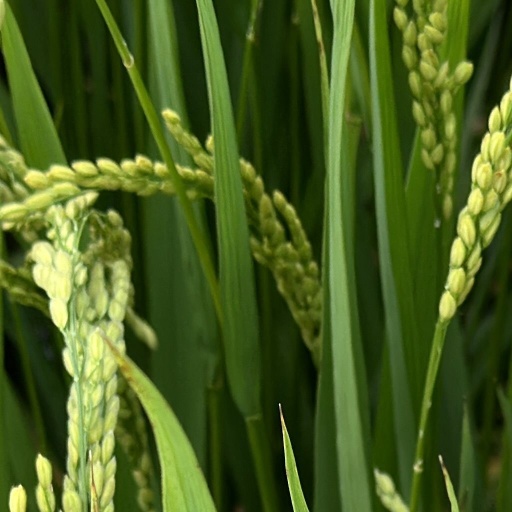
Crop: rice